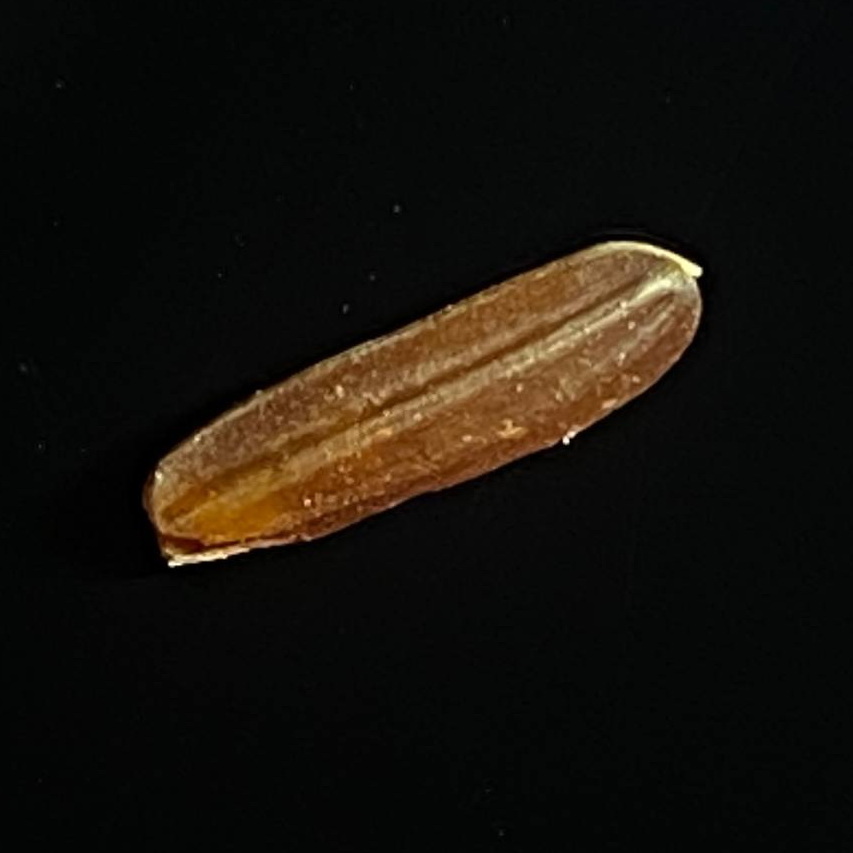
Rice variety: Red_Cargo